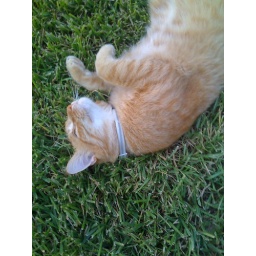
tiger rollin' around in the grass